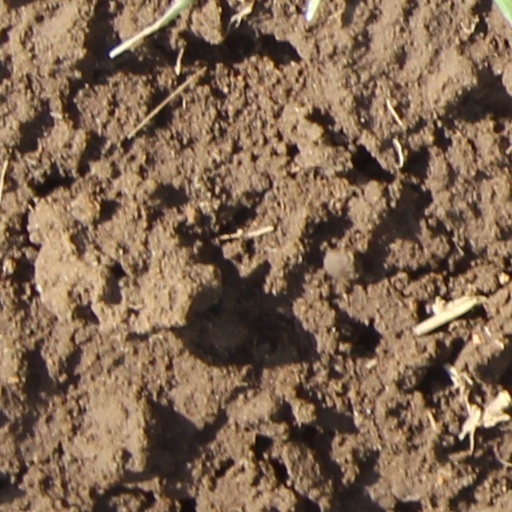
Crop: wheat